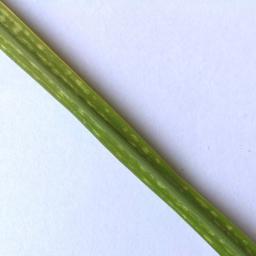
Label: Rice___Healthy